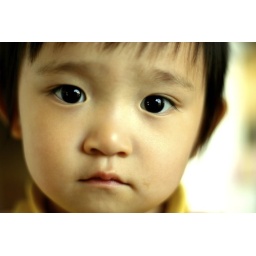
windows in her eyes, butterfly birthmark on her cheek.